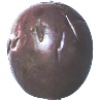
Label: Passion Fruit 1